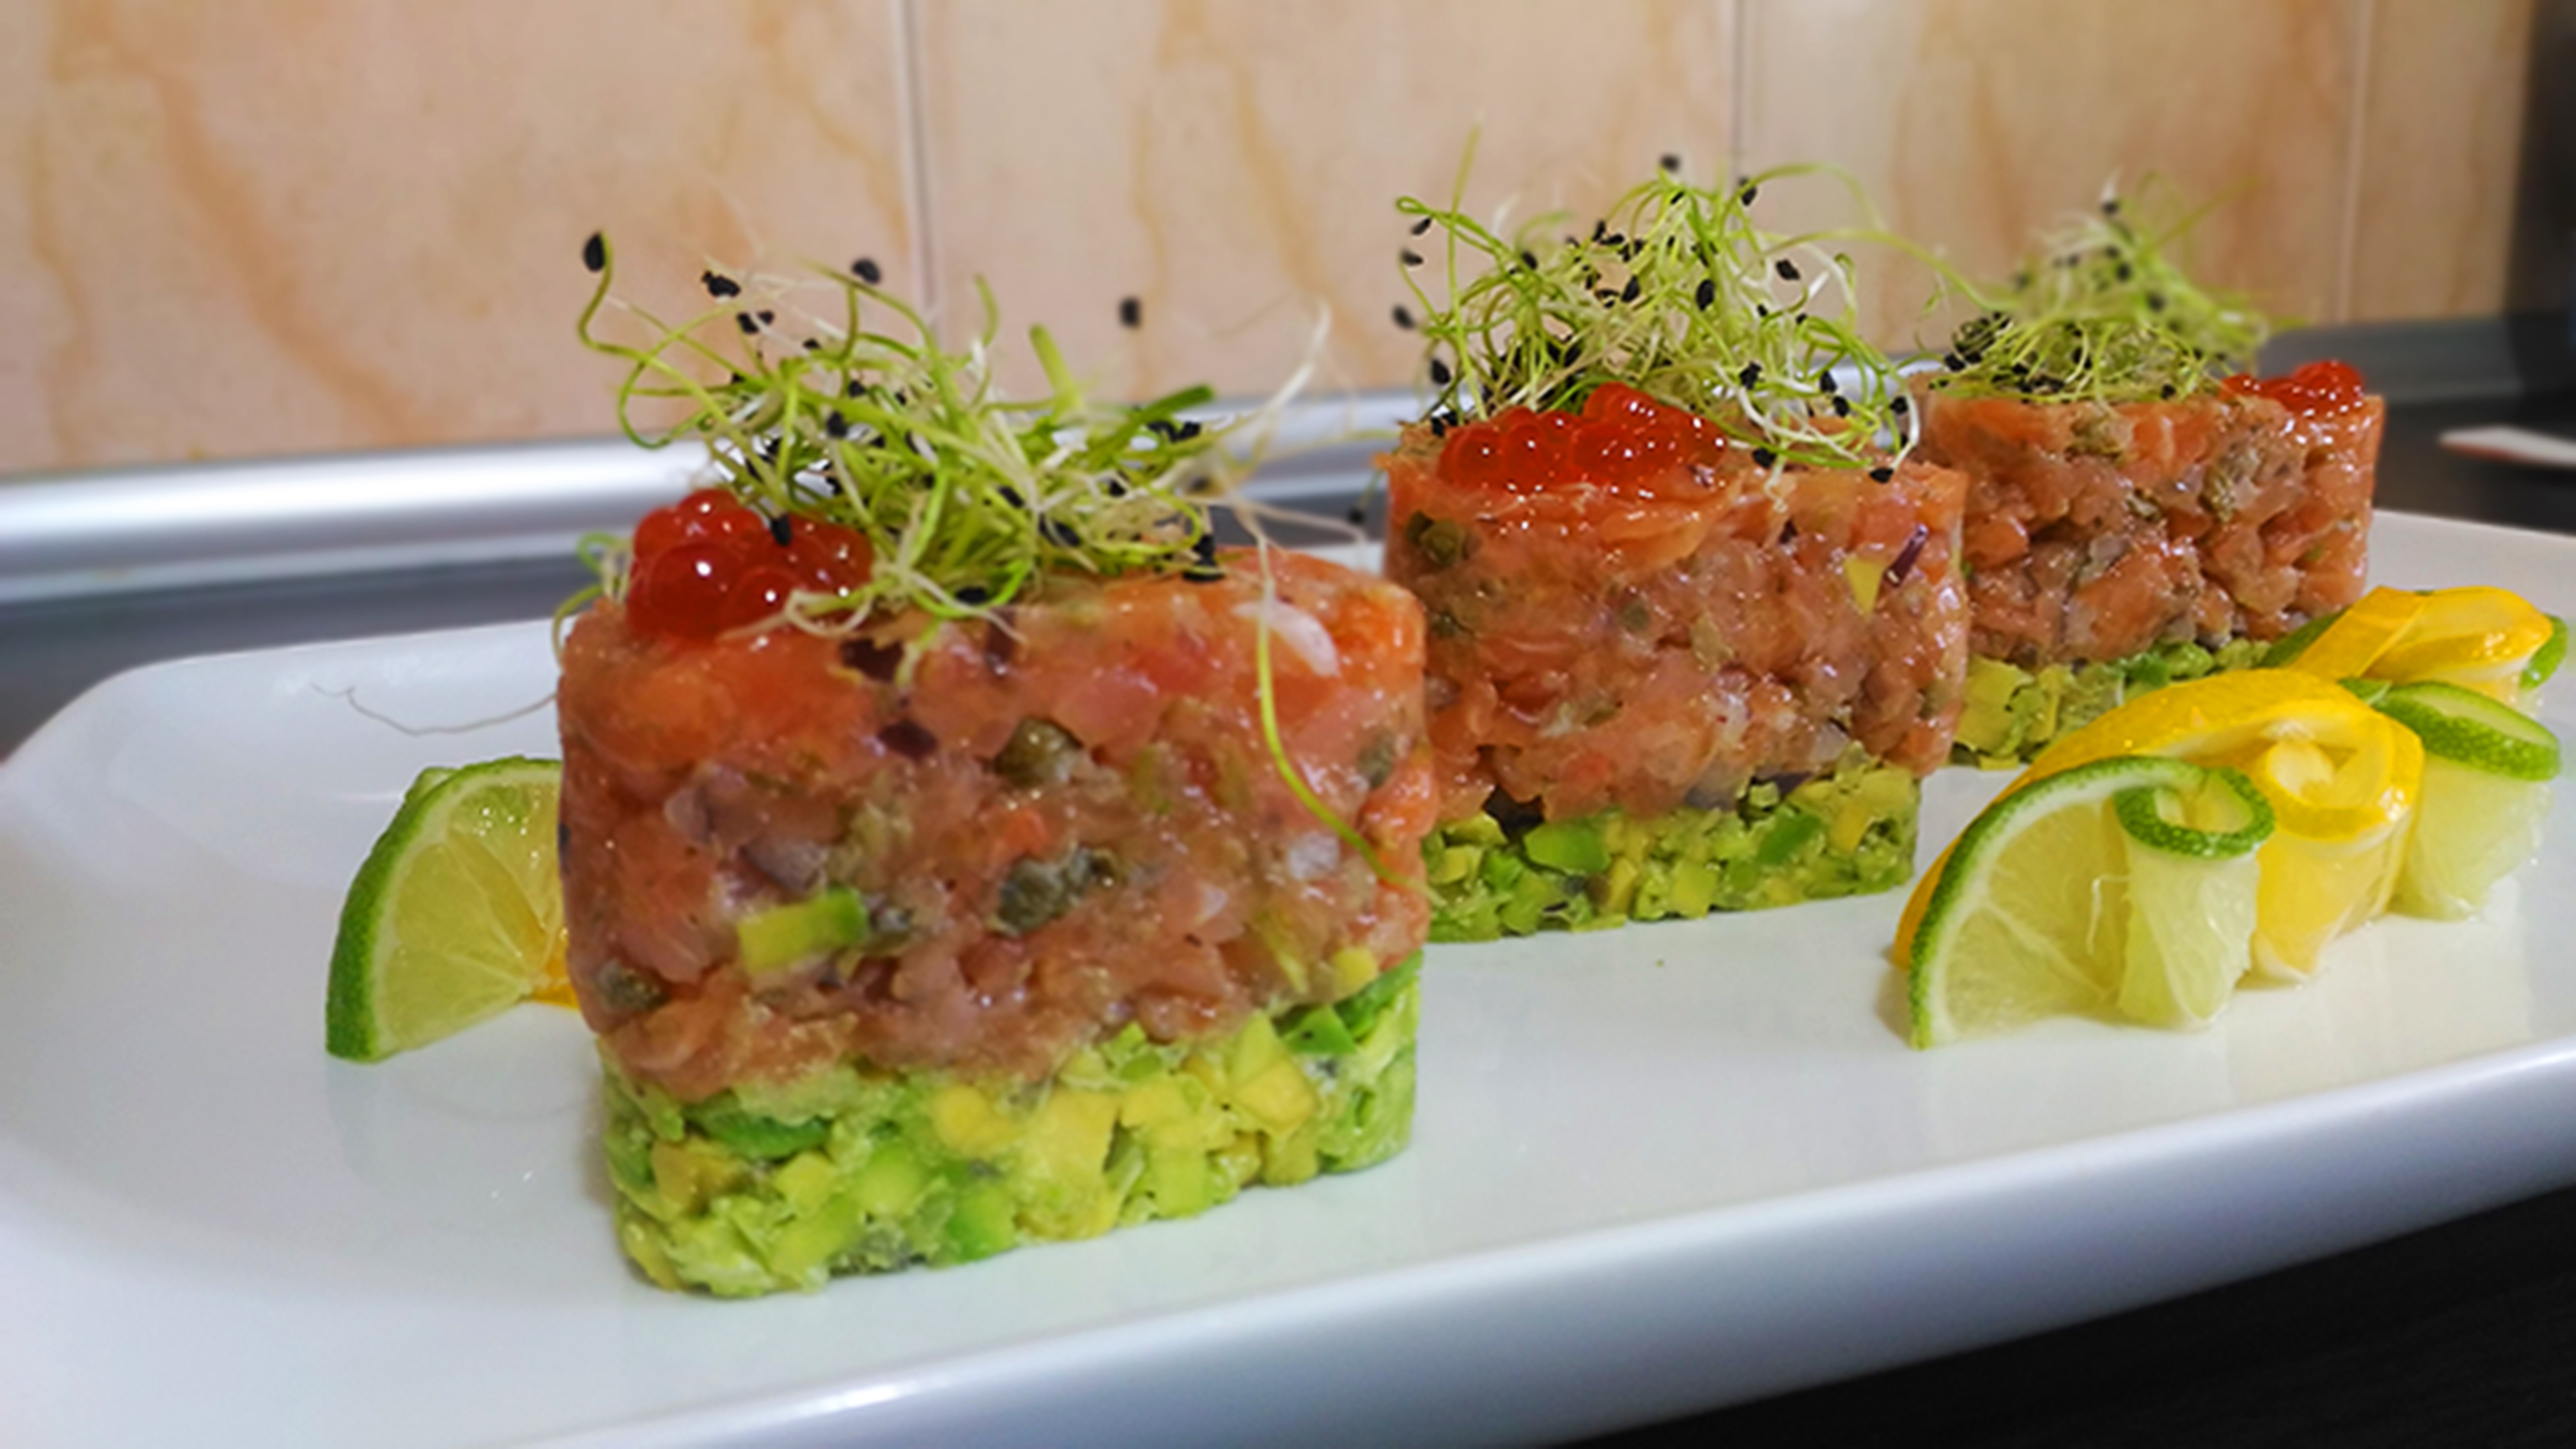
dish, food, meat, cuisine, hors d oeuvre, fish, produce, smoked salmon, meal, steak tartare